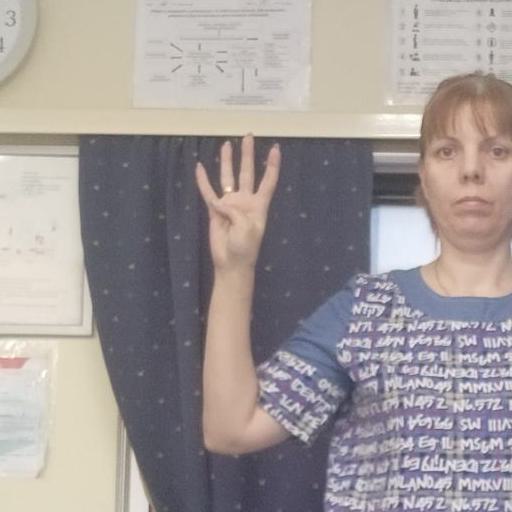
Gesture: four